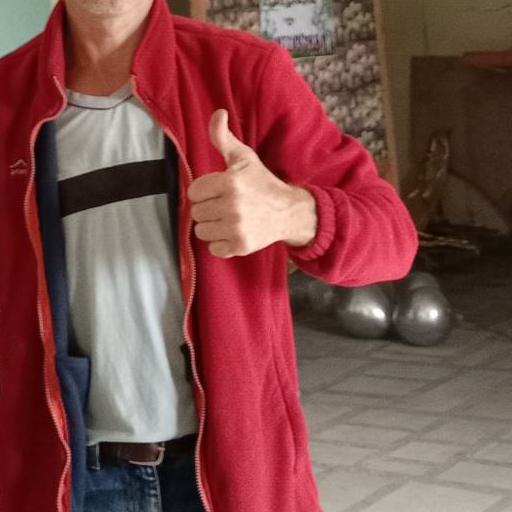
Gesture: like